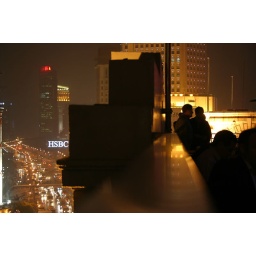
I like the way this dissects along the rail from the ninth floor balcony drinkers to the mayhem down below